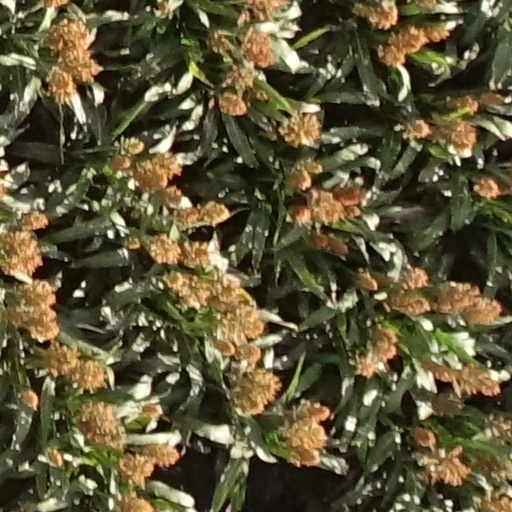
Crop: sorghum